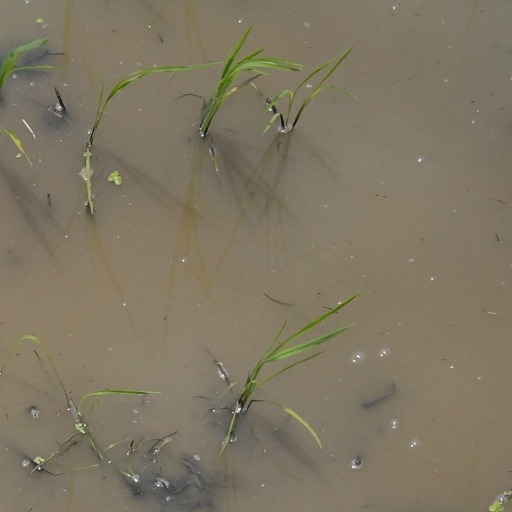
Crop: rice